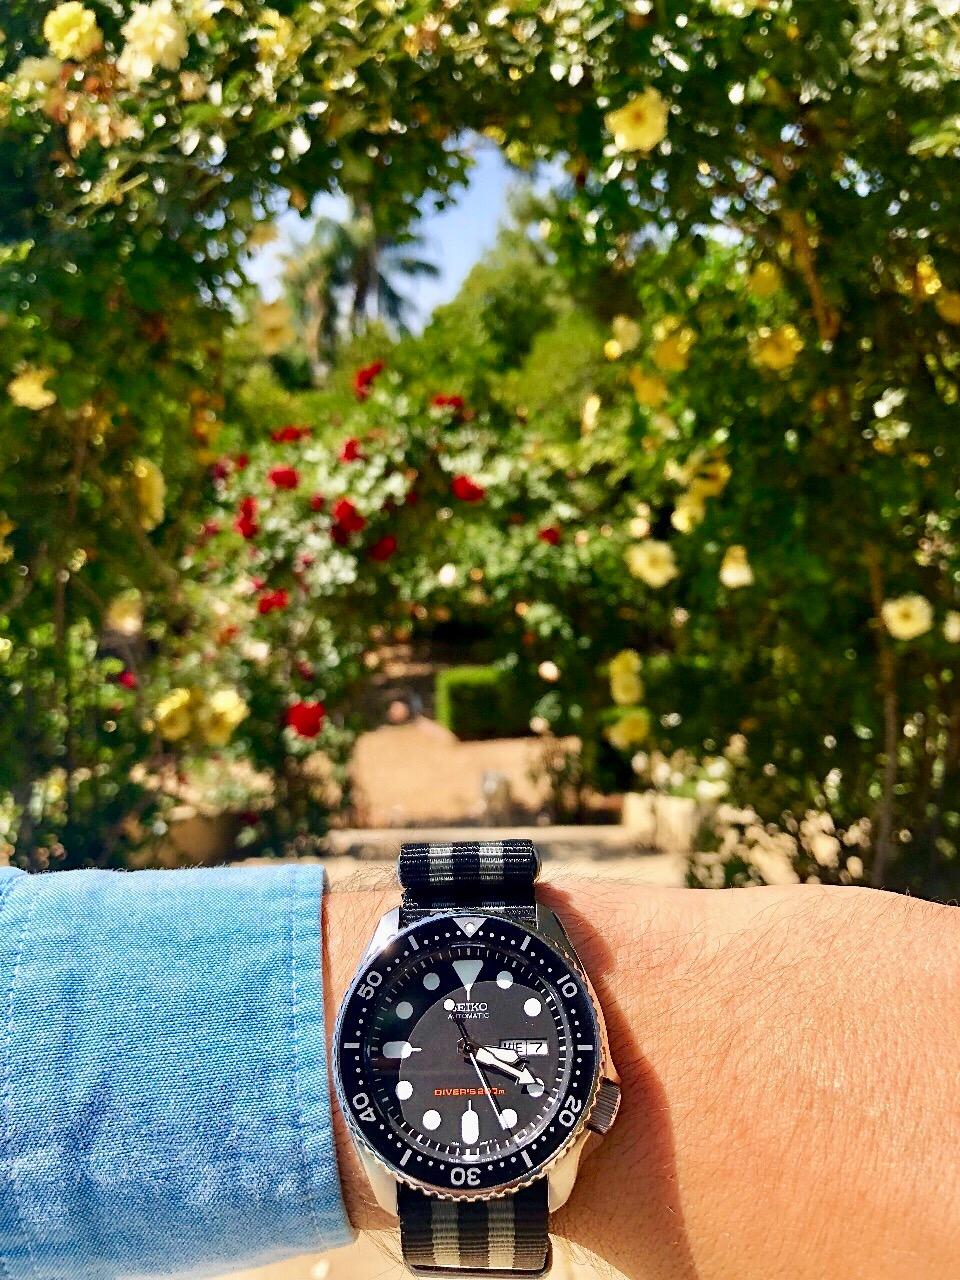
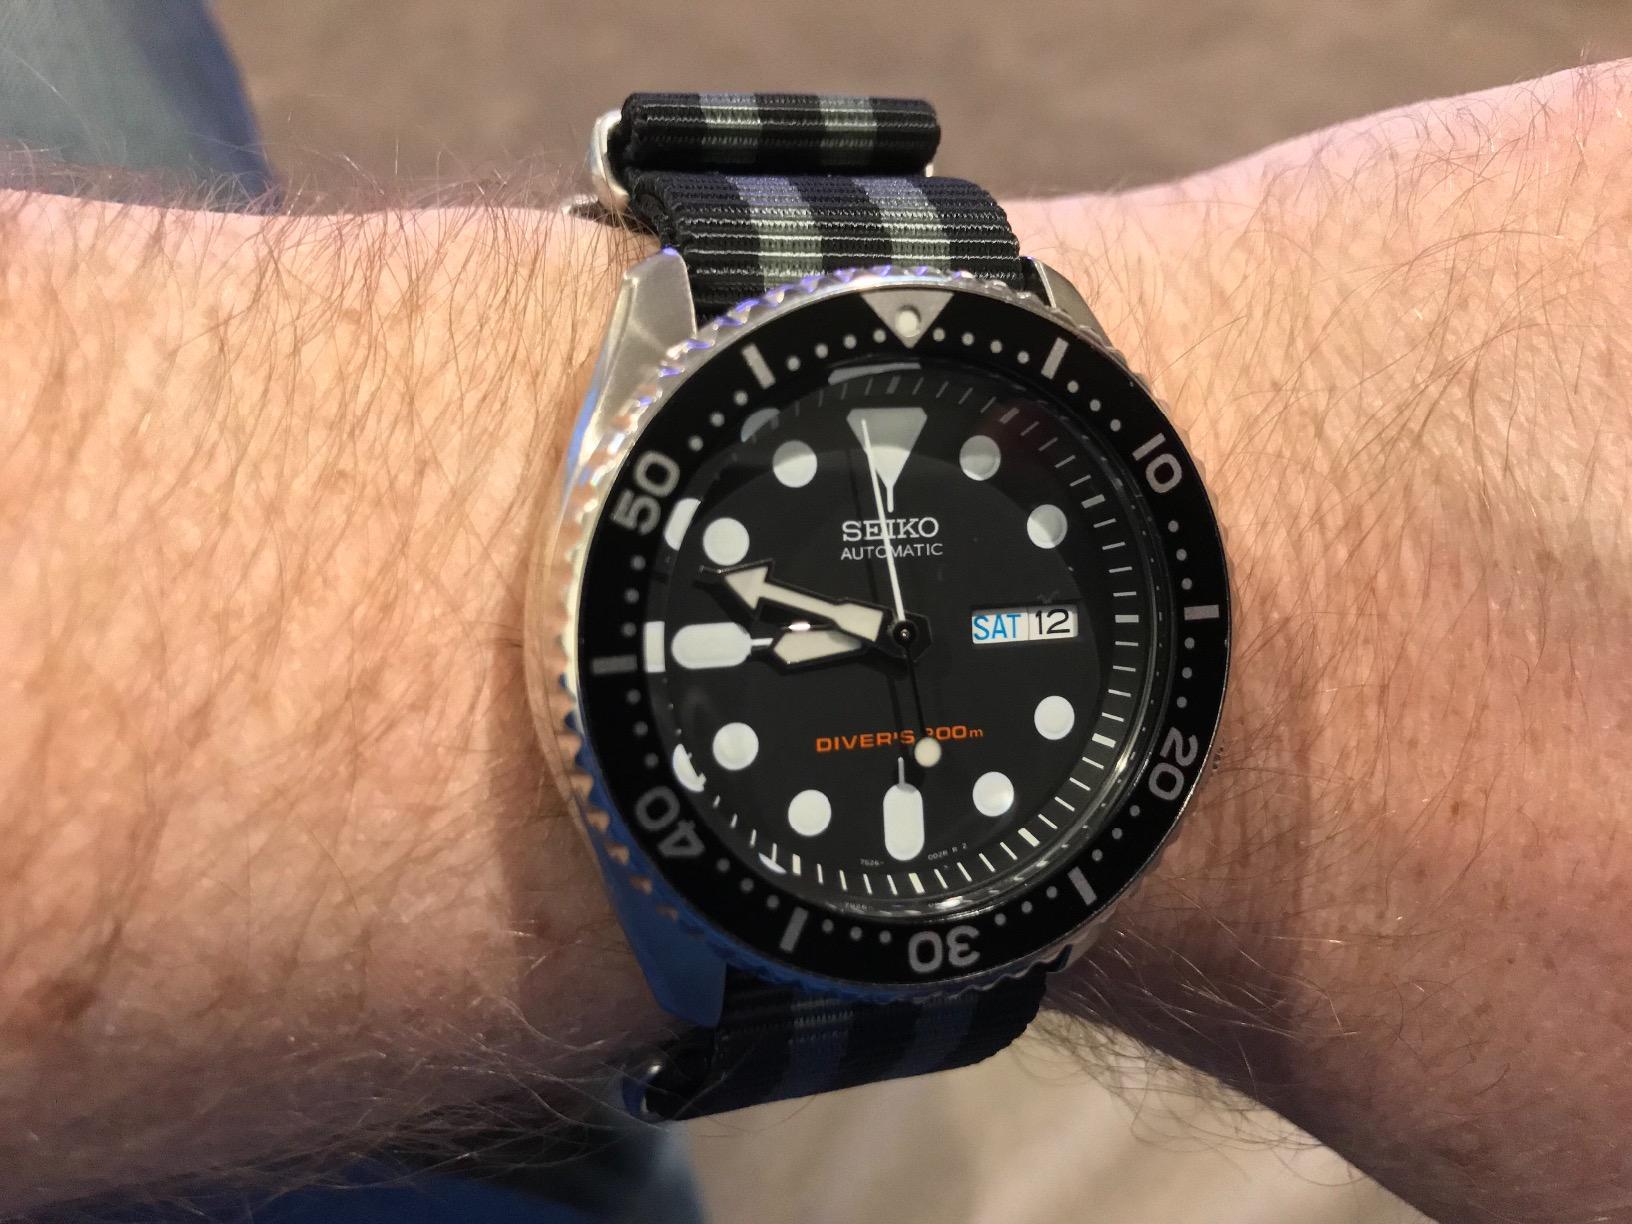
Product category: accessories_watch
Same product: yes